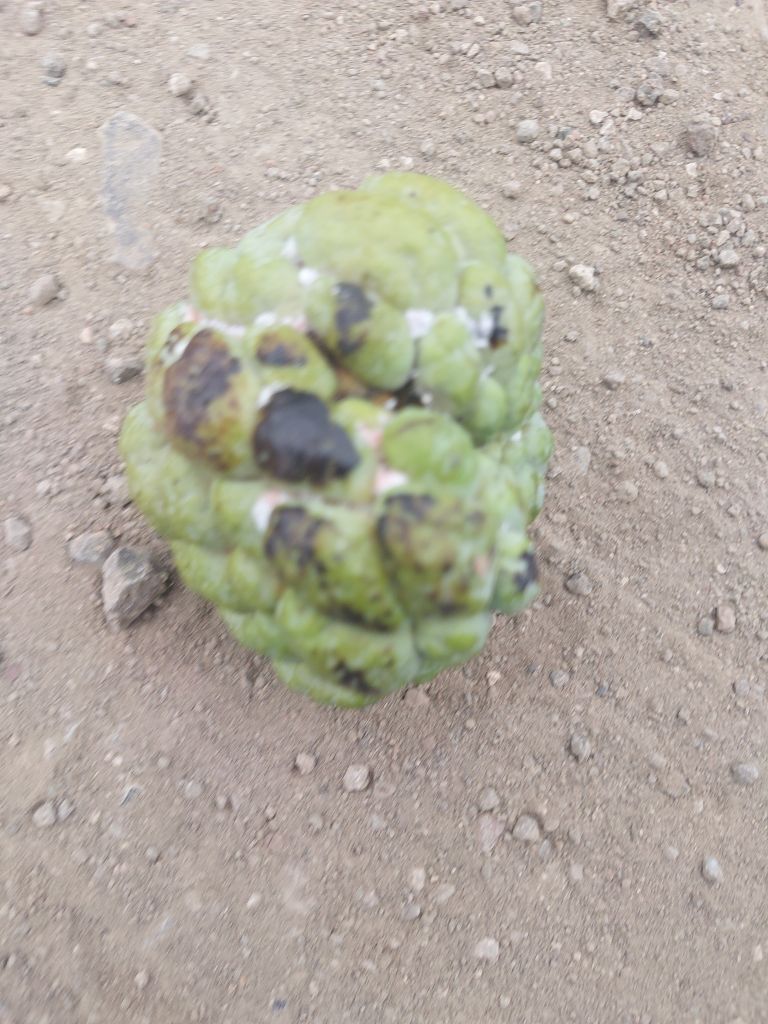
Disease label: Blank Canker